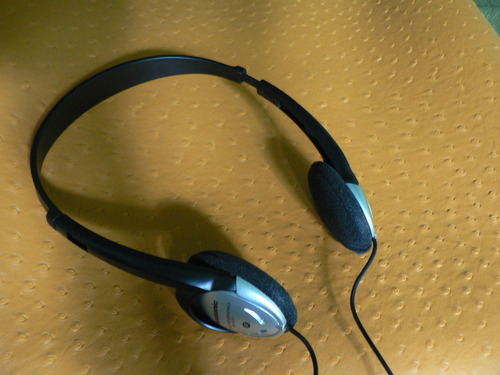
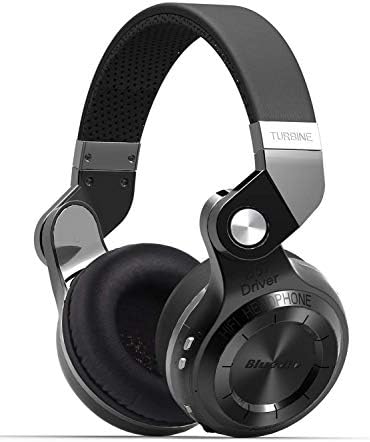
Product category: headphones
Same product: no